I'd Receive the Worst News from Your Beautiful Lips

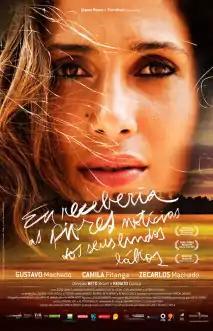
Theatrical release poster

I'd Receive the Worst News from Your Beautiful Lips is a 2011 Brazilian romance drama film directed by Beto Brant and Renato Ciasca. Based on a novel of the same name by Marçal Aquino, it stars Camila Pitanga, Gustavo Machado, and Zecarlos Machado, in a love triangle.